List of Gibraltar international footballers

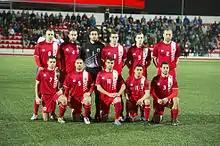
The Gibraltar national football team at the Victoria Stadium before a match against Estonia.

The Gibraltar national football team is the representative association football team of Gibraltar, a British Overseas Territory located at the southern tip of the Iberian Peninsula. It is controlled by the Gibraltar Football Association (GFA), the governing body of the sport there. It competes as a member of the Union of European Football Associations (UEFA) and the International Federation of Association Football (FIFA). They first applied for UEFA membership in 1997 which was rejected, as UEFA would only allow membership for applicants recognised as sovereign states by the United Nations. In October 2012, Gibraltar reapplied for membership and it was granted in March 2013. Gibraltar played their first official international fixture on 13 November 2013, a 0–0 draw with Slovakia in the Estádio Algarve, Portugal.